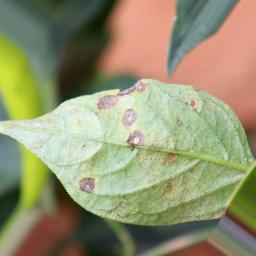
Label: cercospora